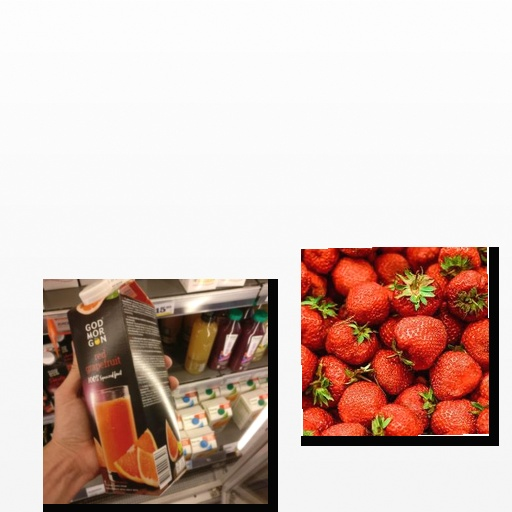
Food items: red_grapefruit_juice, strawberry